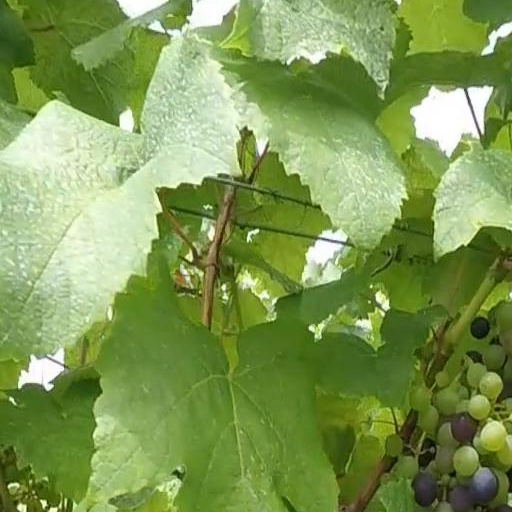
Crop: grape